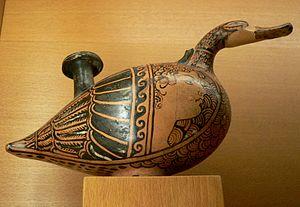
L'esthétique étrusque montre une stylisation et une simplification de la représentation humaine, principalement dans la statuaire étrusque. Elle dénote un désintérêt pour les proportions anatomiques, impliquant un choix plus symbolique, esthétique que le simple réalisme. Elle se distingue en cela de la statuaire grecque de la période archaïque, qui lui est contemporaine, et de la statuaire romaine qui lui succédera.